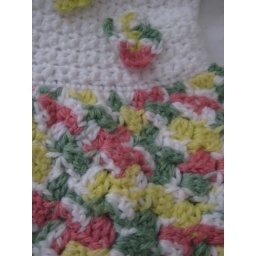
Precious T-Shirt dress for infant in white and spring/summer colors. Very soft.